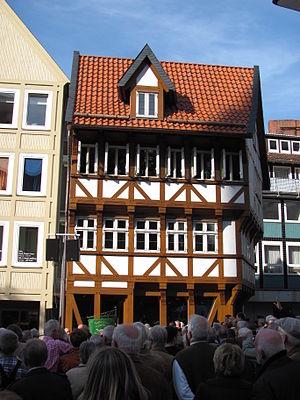
Le Pain de Sucre renversé est une maison à colombages située à Hildesheim, une ville de Basse-Saxe, dans le nord de l'Allemagne.